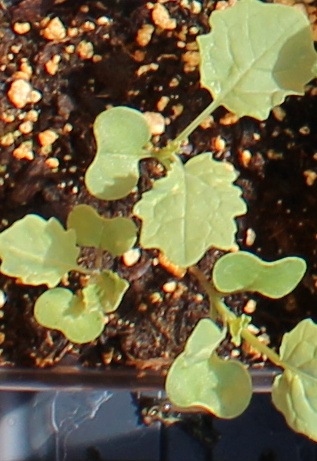
Label: Canola